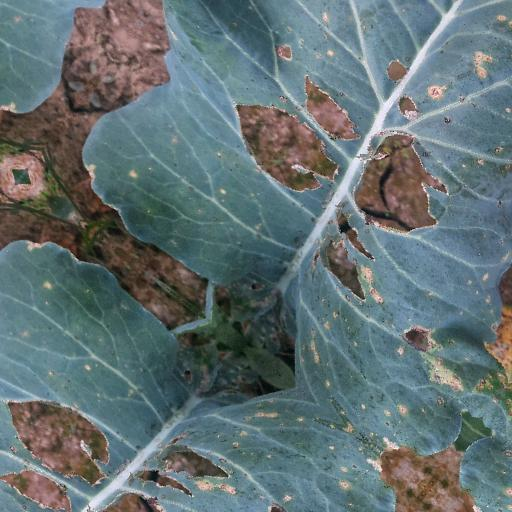
Label: Black Rot